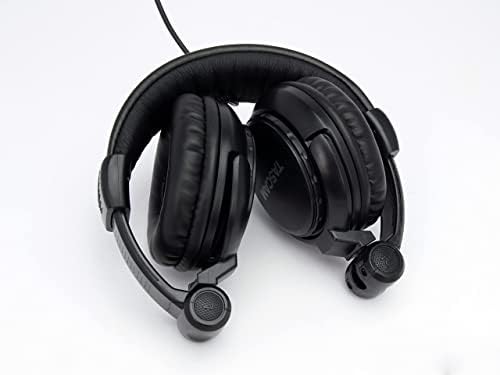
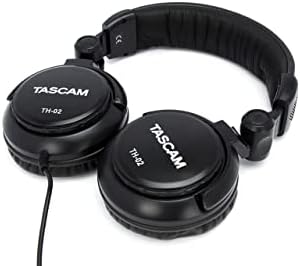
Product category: headphones
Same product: yes